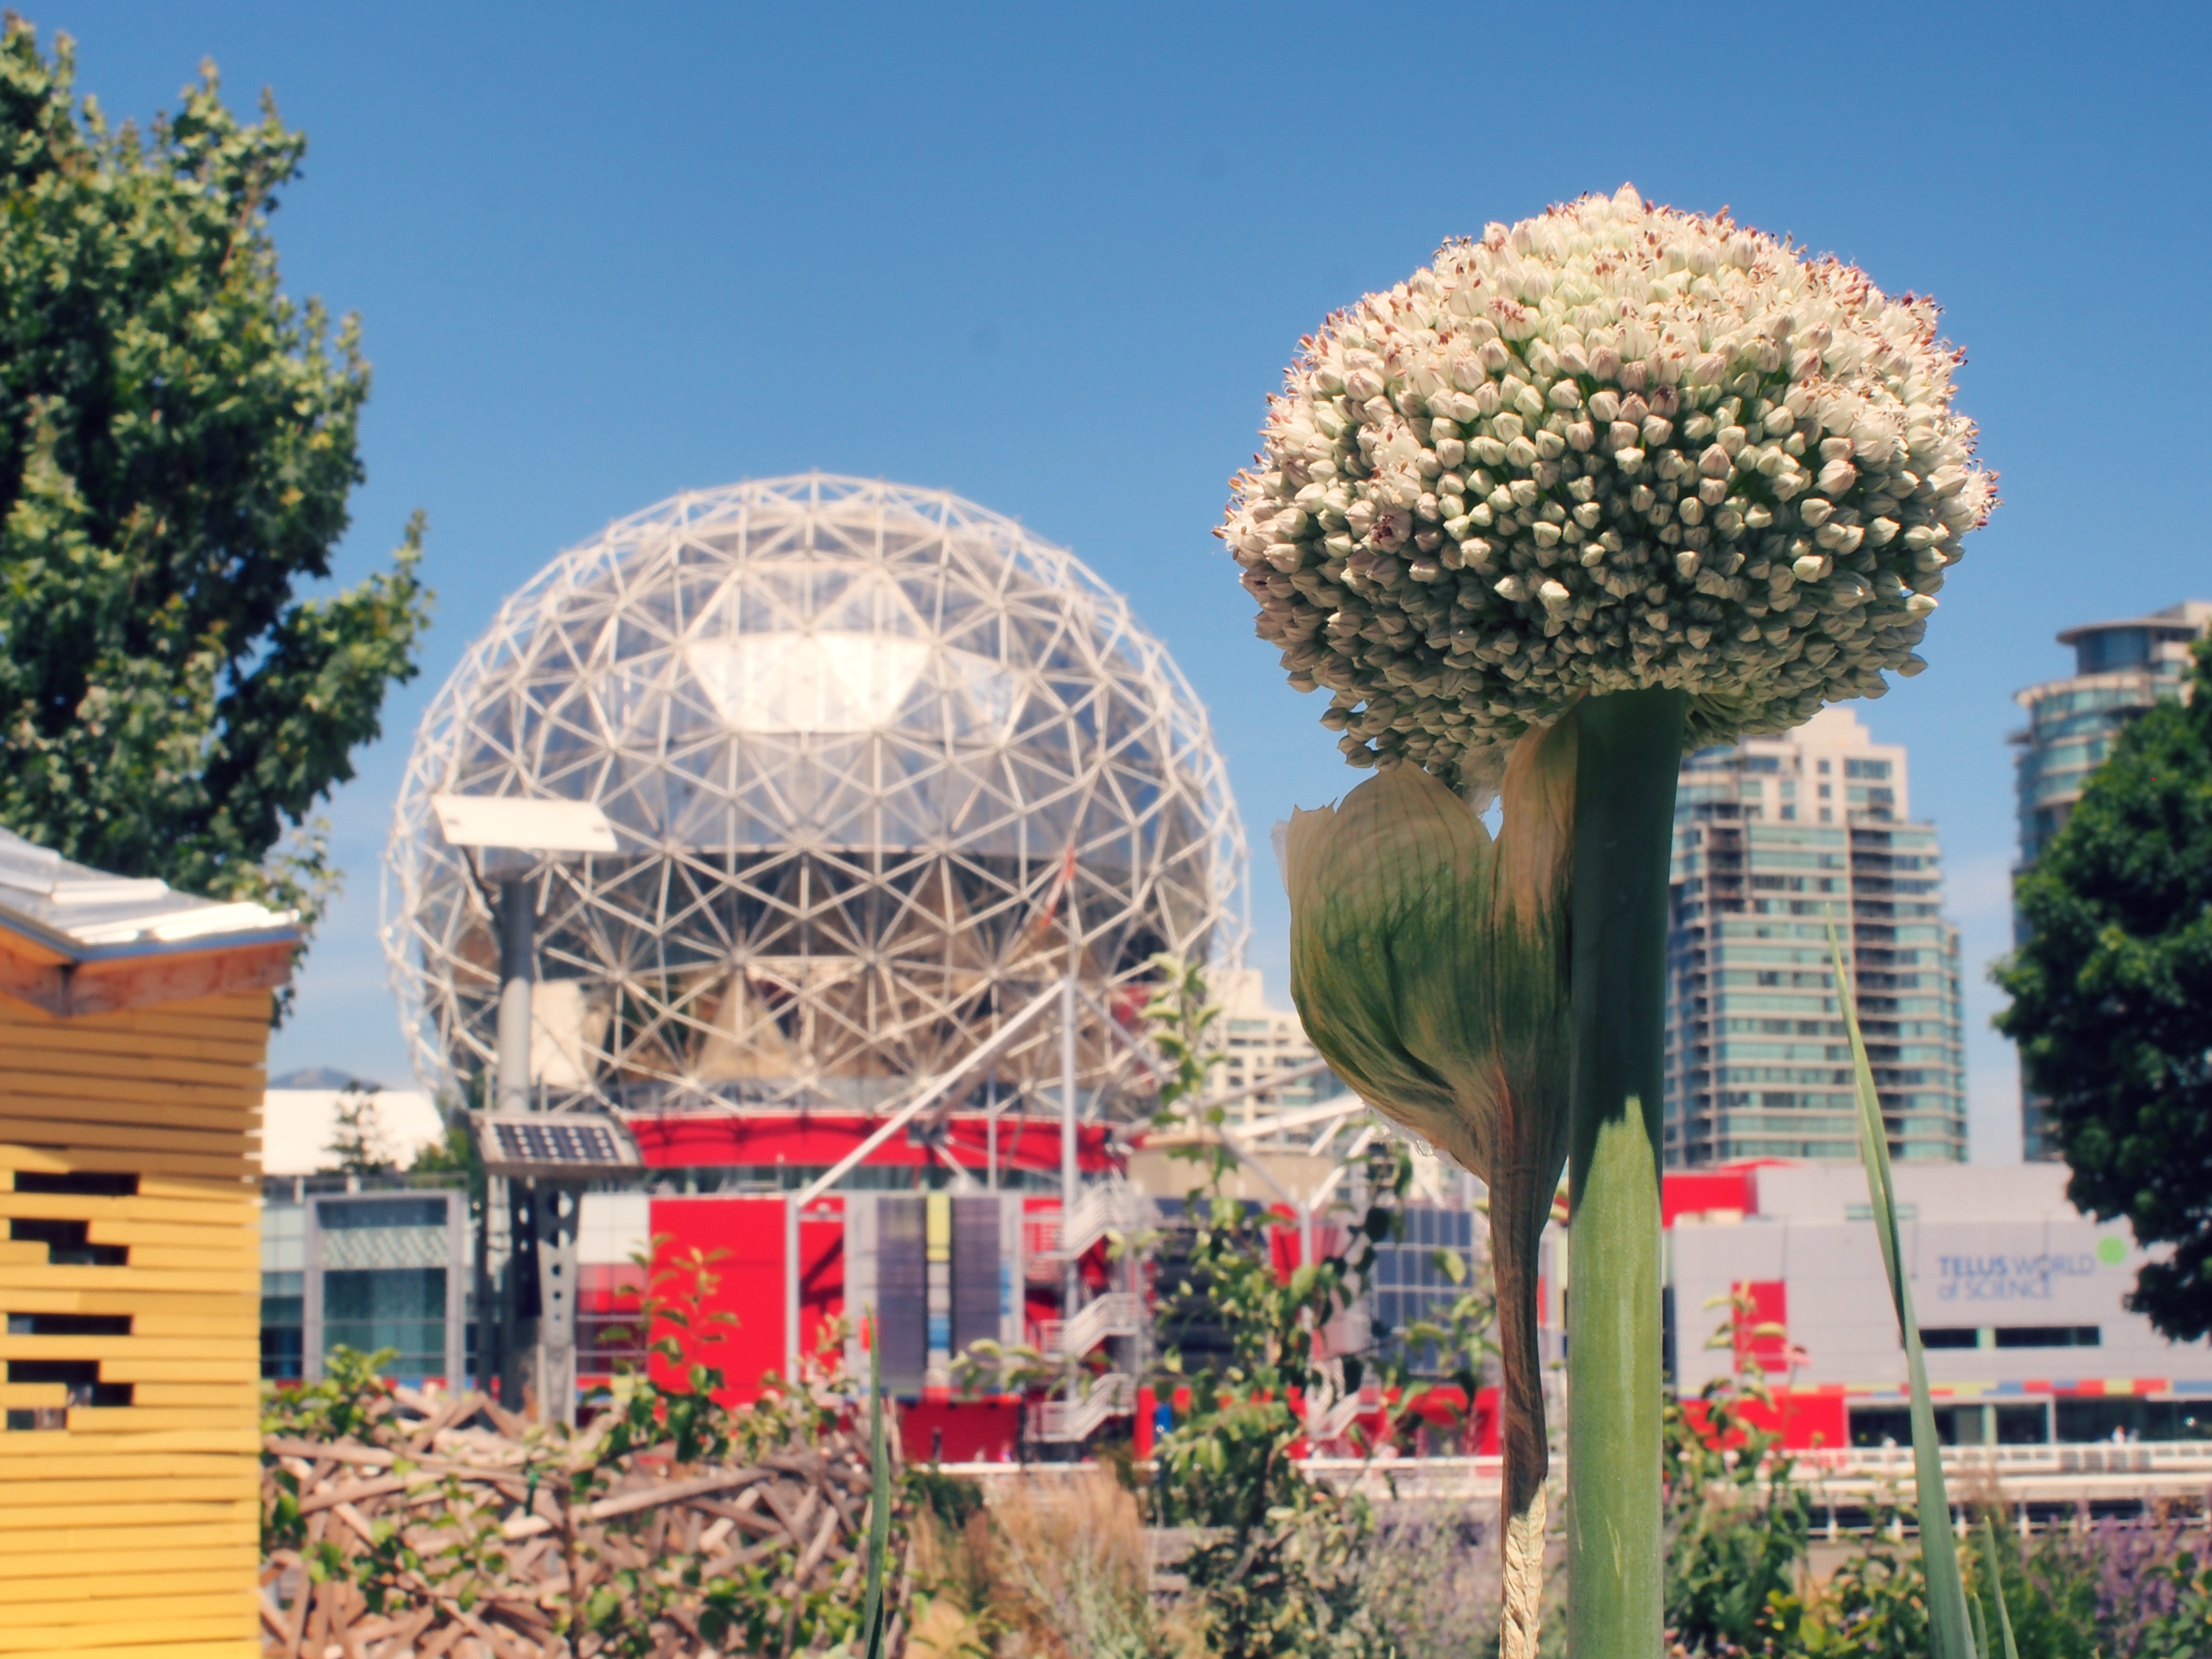
flower, bloom, park, landmark, garden, tourism, onion, pavilion, sphere, urbangarden